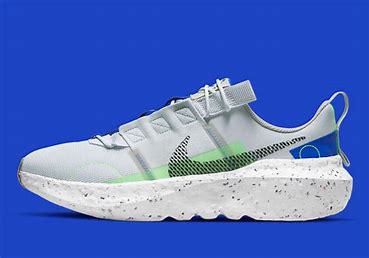
Brand: Nike
Model: Crater Impact